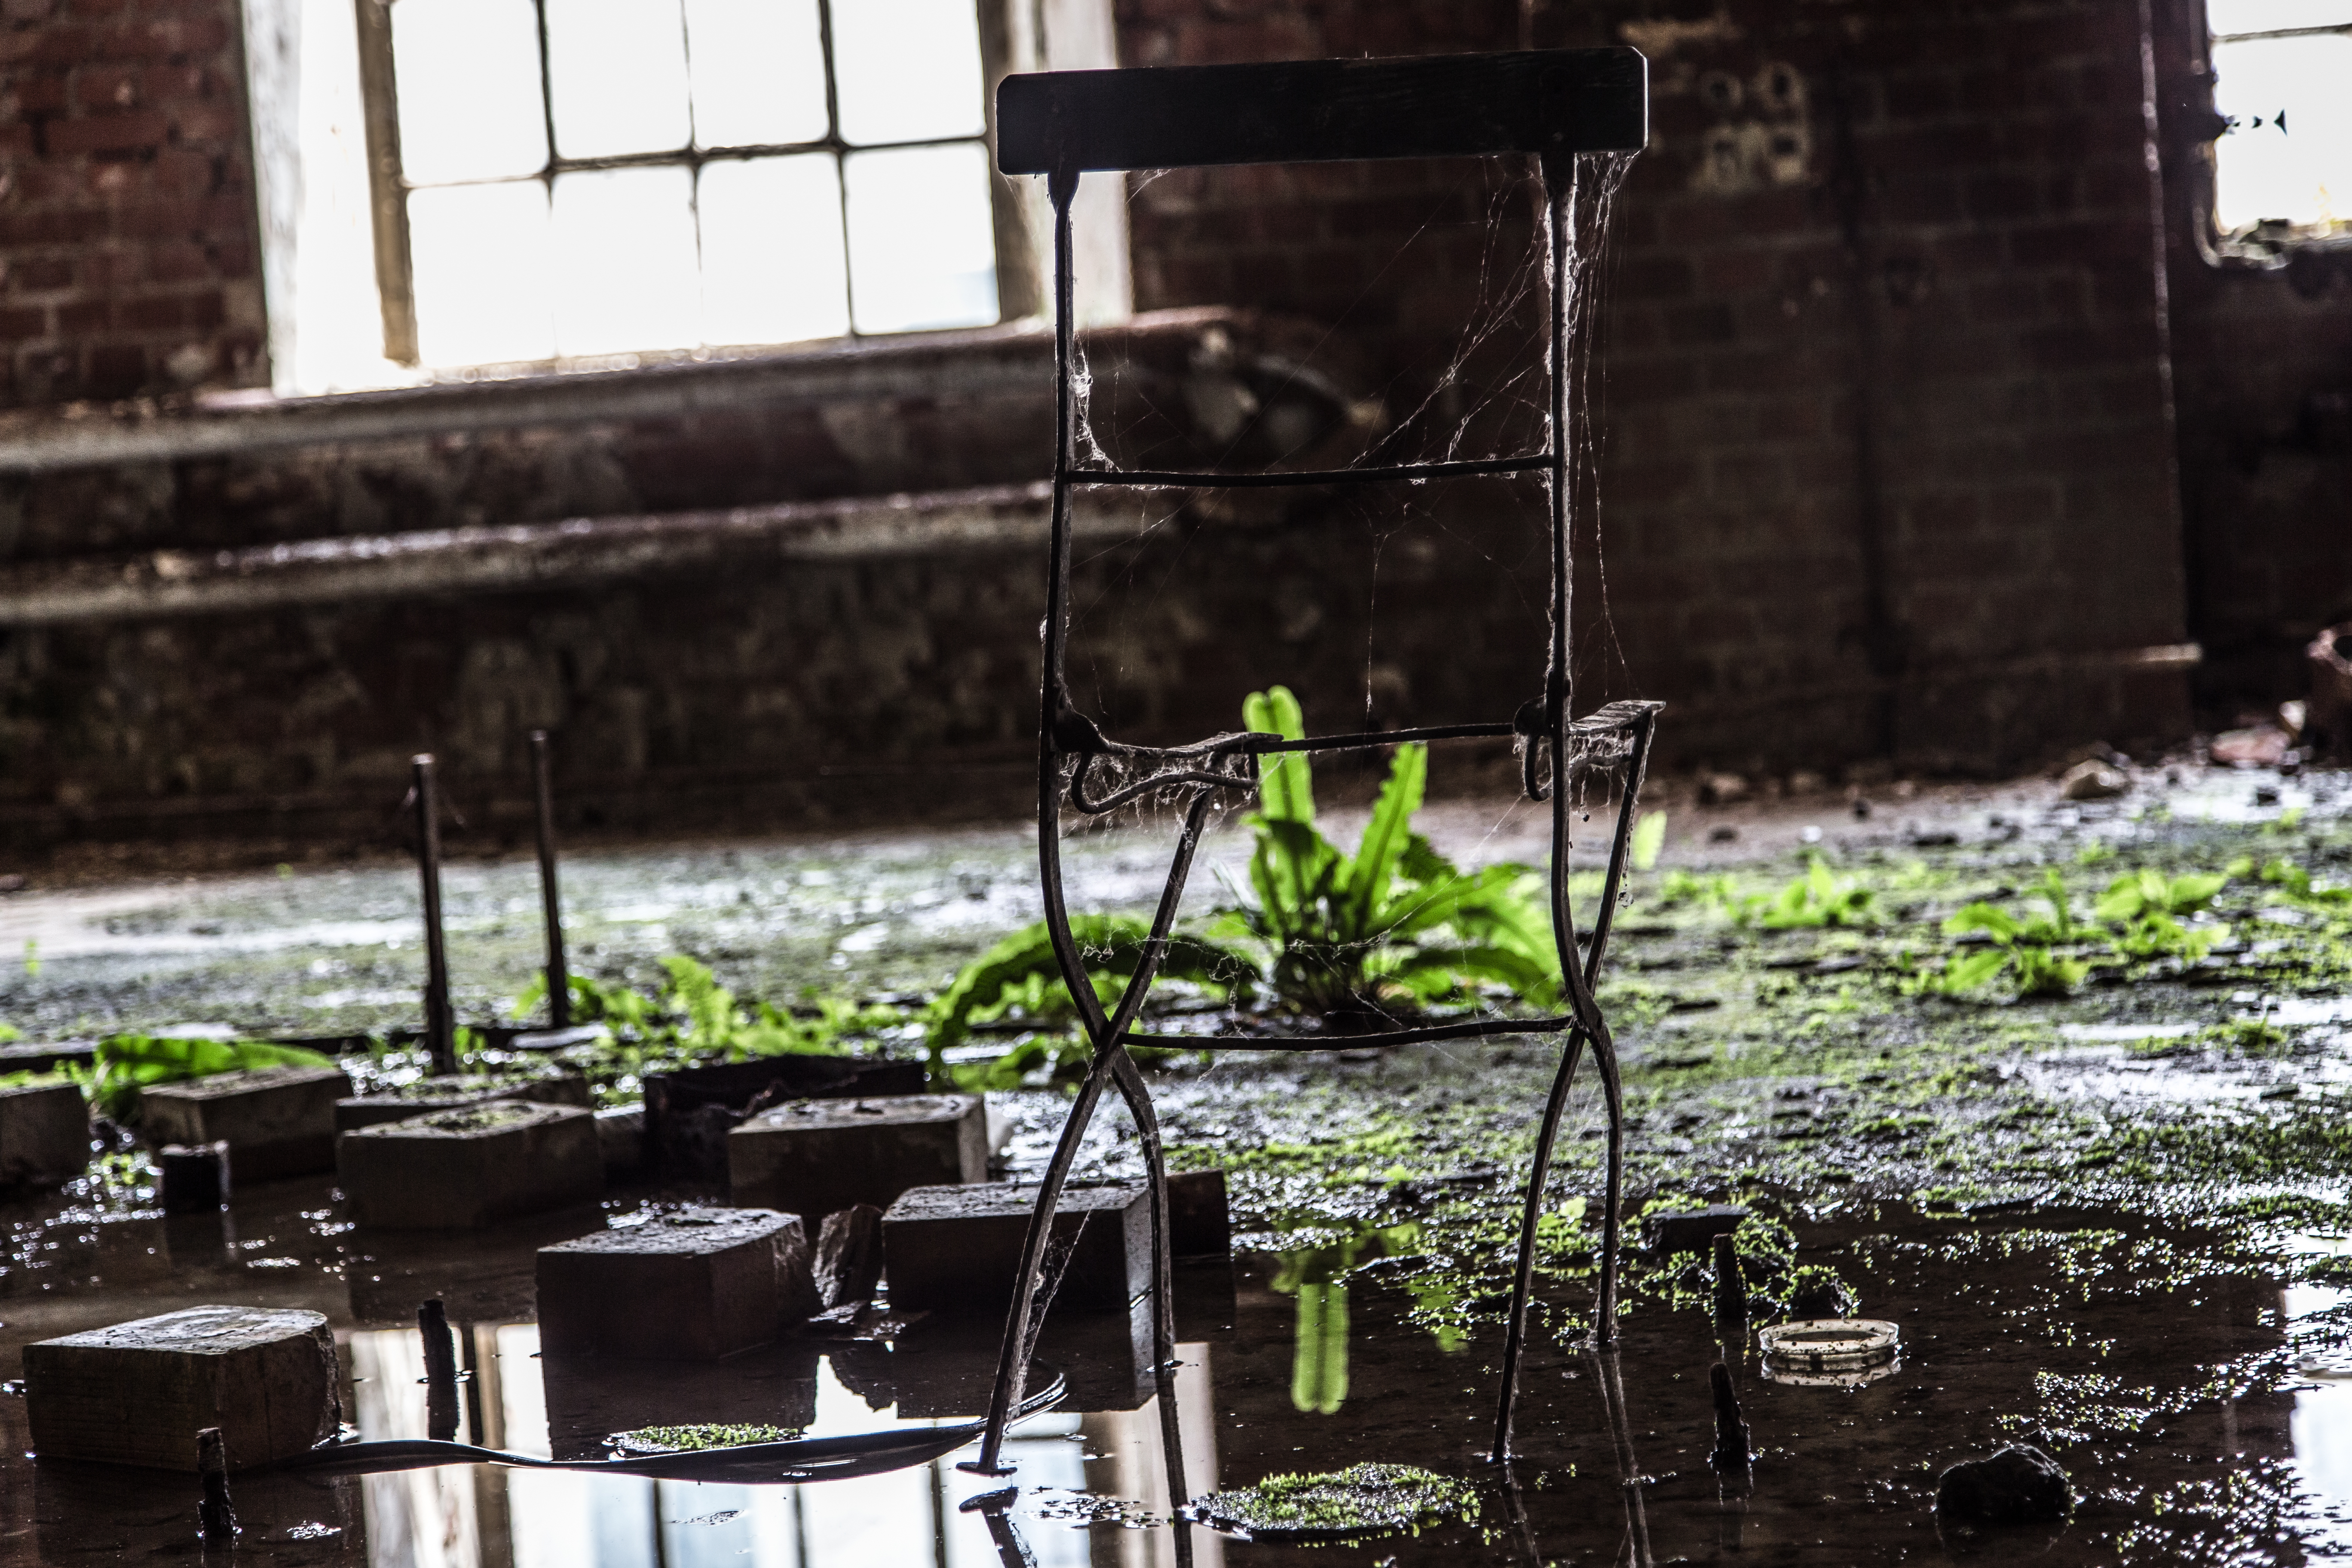
tree, water, photography, flower, reflection, hdr, place, lost, lostplace, wendelin, jacober, wjacober, geocatching, urbanx, jacoberphoto, geo, jacobe, cordinate, urban area